Navini

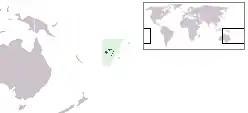
Geographical location of Fiji (green)

Navini is a small, private island within the Mamanuca Islands of Fiji in the South Pacific. The islands are a part of the Fiji's Western Division.